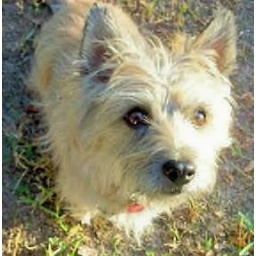
My second foster boy now in his forever home